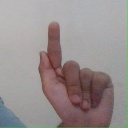
अक्षर: ळ